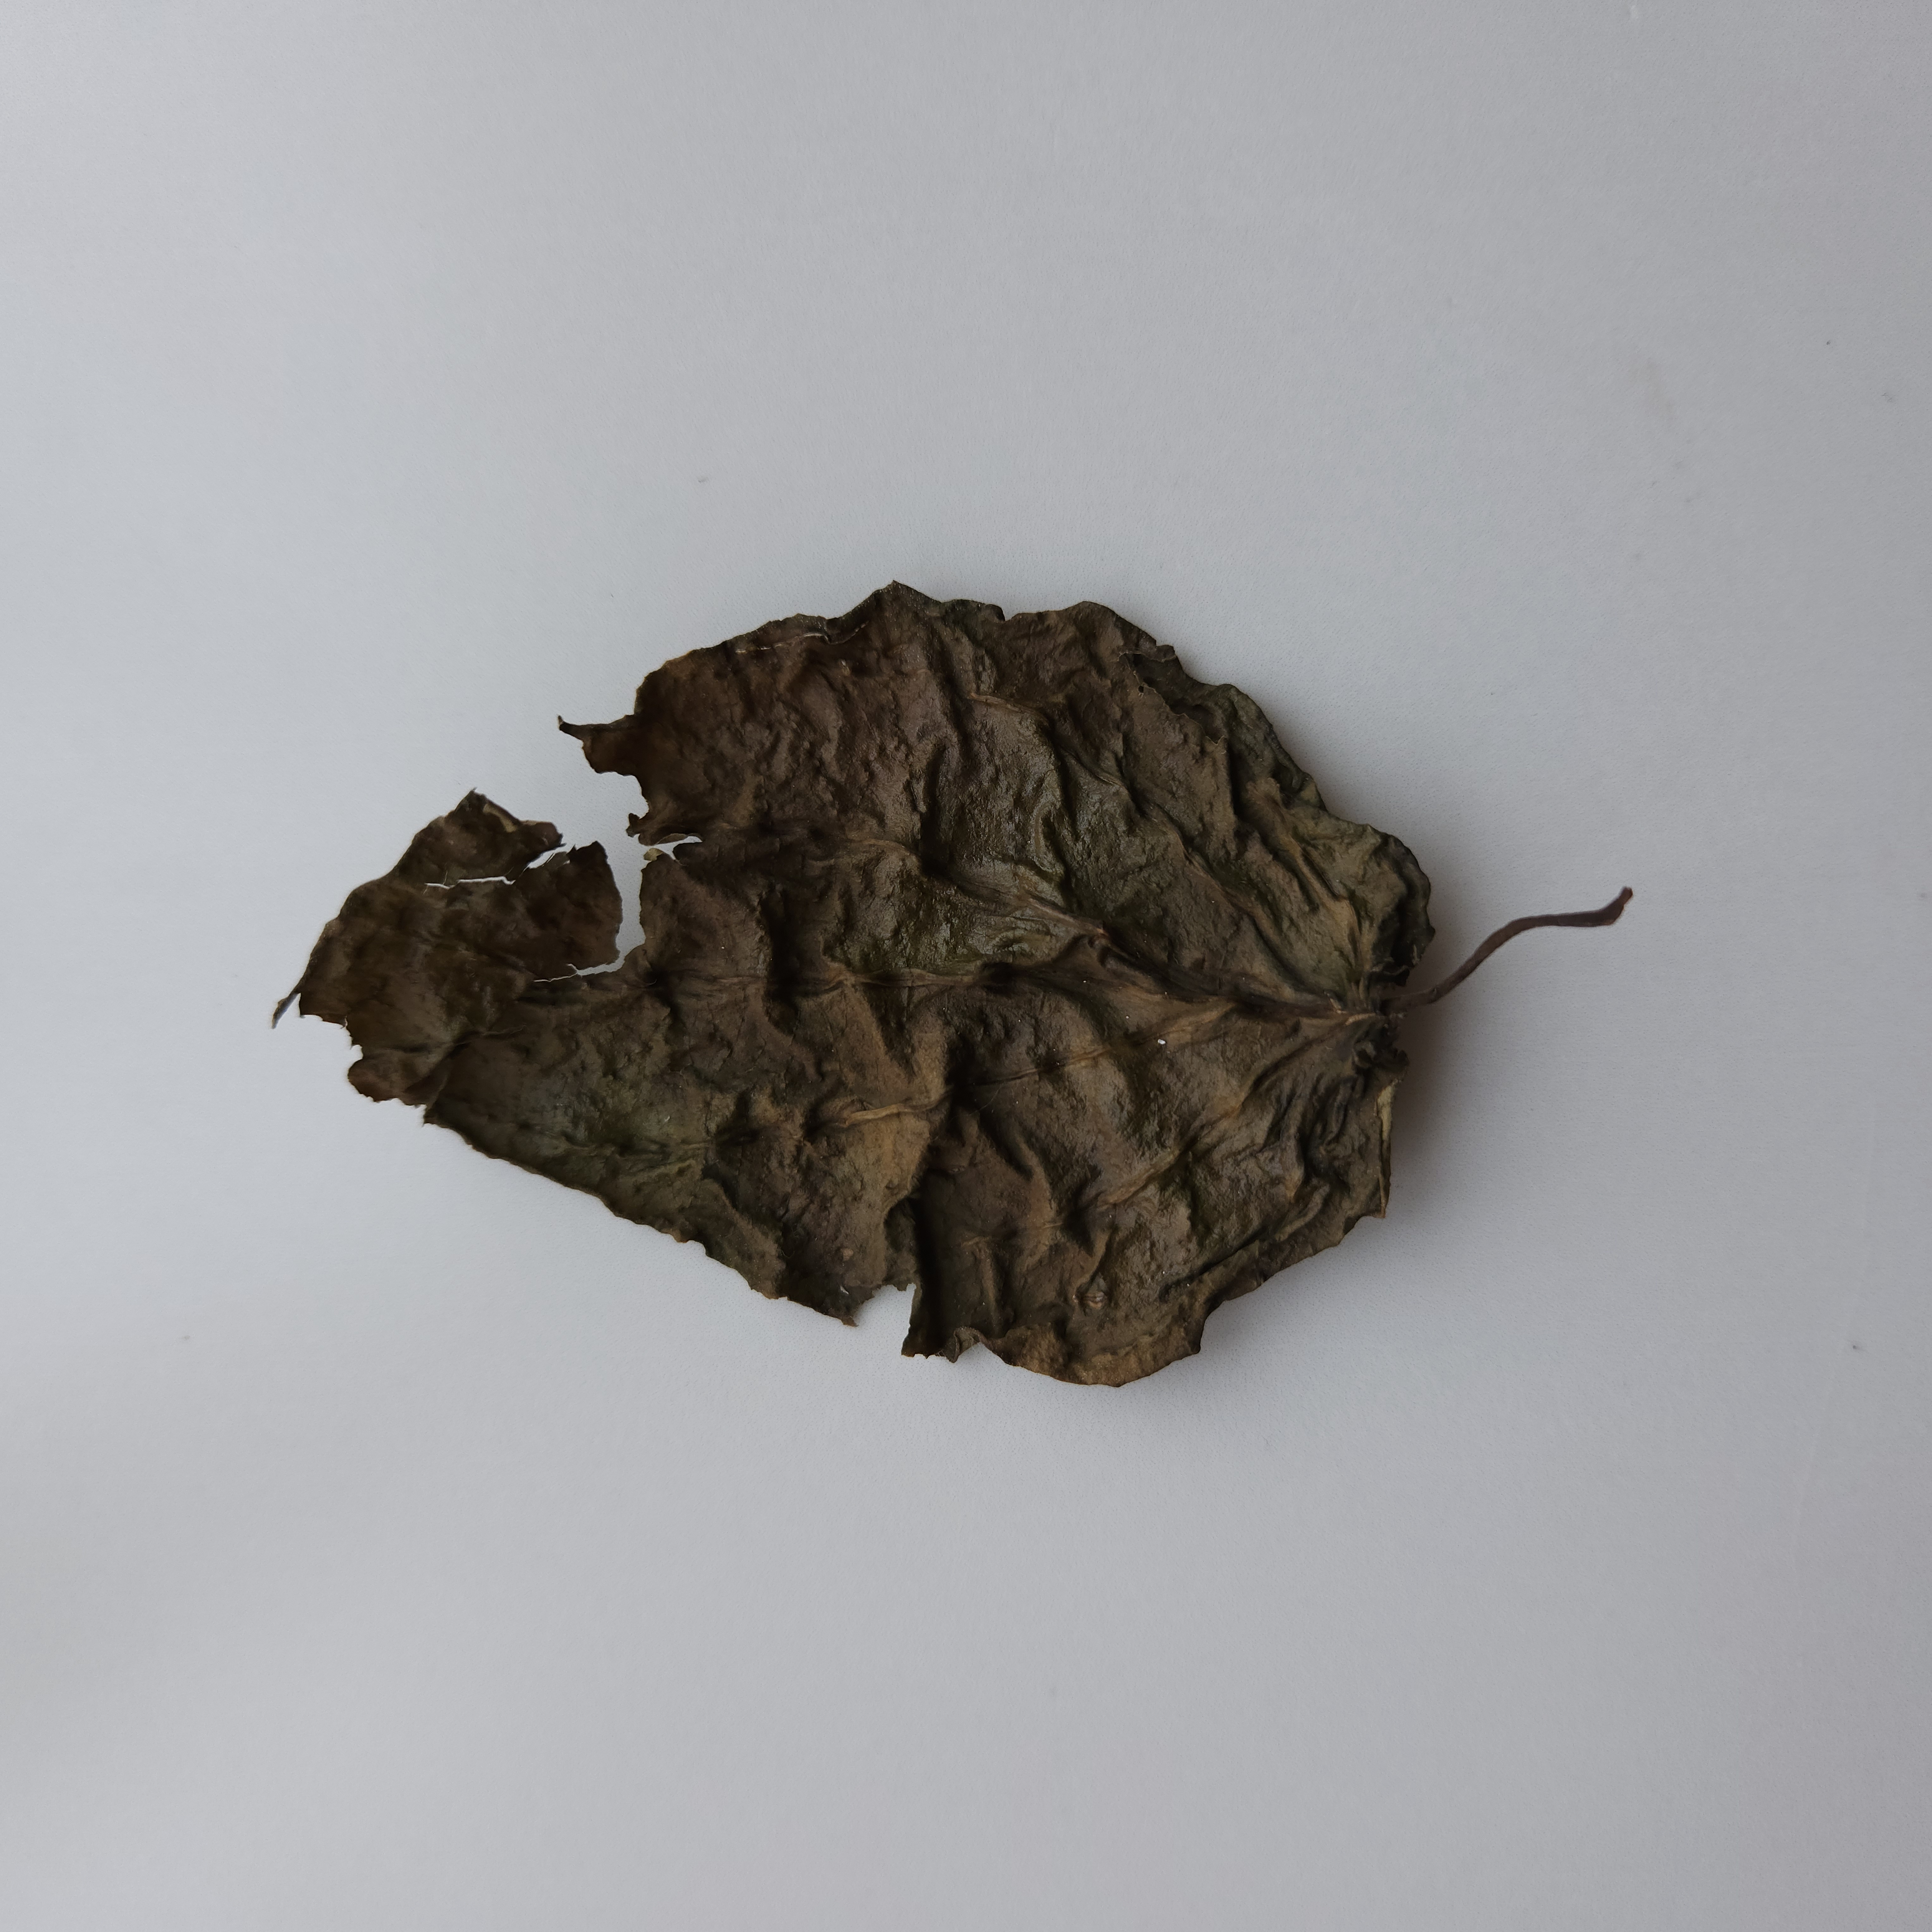
Label: Dried